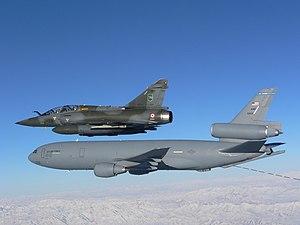
Mirage et tanker en vol
L'escadron de Chasse 3/3 « Ardennes » est une unité de combat de l'Armée de l'air française. Actuellement installée sur la base aérienne 133 Nancy-Ochey, elle est équipée de Mirage 2000D, biplace d'assaut conventionnel tout temps.